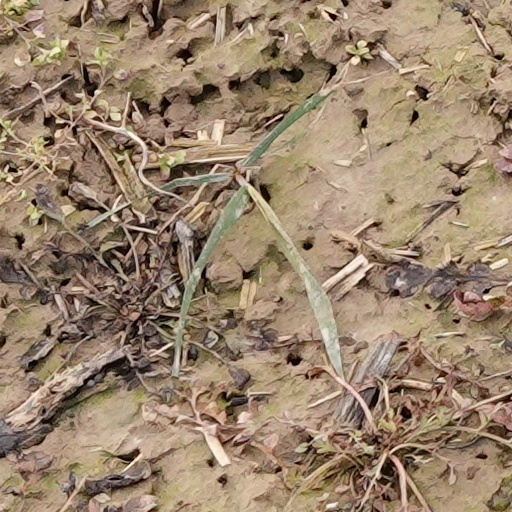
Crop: wheat